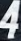
Number: 4